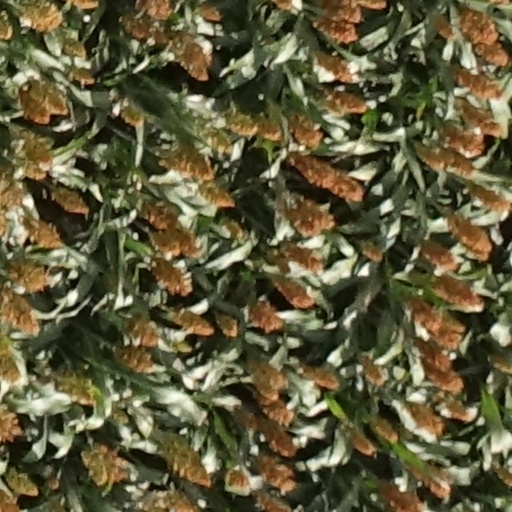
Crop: sorghum